Nationaltheatret station

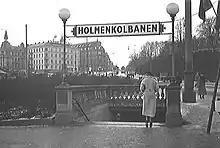
The entrance to the metro station from Johanne Dybwads plass in 1935

Planning of the extension of the suburban light rail Holmenkollen Line to the city center started in 1901. Construction began in 1912, but stopped again in 1914 because the municipality and the company could not agree on the location of the terminal station. The municipality wanted it at Ruseløkkveien. The following year, the municipality launched a contest to make the best suggestion for the tram networks. It took five years to select a winner, and this allowed the municipality and company to make a compromise by locating the terminus at Nationaltheatret. But not until 1926 was permission granted for the station. Construction commenced and the station and tunnel opened in 1928.